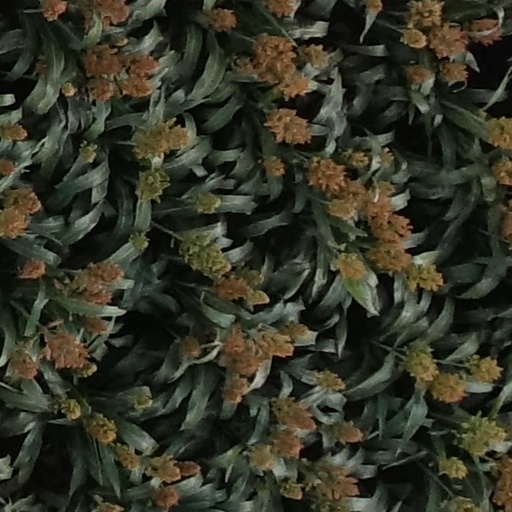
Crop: sorghum